1999–2000 Southampton F.C. season

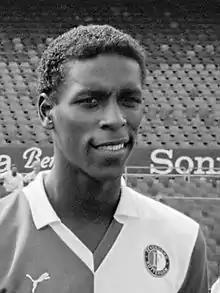
Centre-back Ken Monkou left after seven years in 1999.

Having spent much of the previous season on loan at the club, in the summer of 1999 striker Steve Basham left Southampton to join Preston North End in the Second Division for a fee of £200,000. Danish goalkeeper Michael Stensgaard, who had joined from Copenhagen just seven months earlier, returned to his former club having failed to make an appearance for the Saints. The club's sole signings prior to the start of the league season were defenders Bruno Leal and Dean Richards, who arrived from Portuguese side Sporting and First Division side Wolverhampton Wanderers, respectively, on free transfers. The day after the second game in the league, Southampton signed Norwegian attacking midfielder Trond Egil Soltvedt from Coventry City for £300,000. He was followed just under a week later by striker Kevin Davies, who returned to the club having left for Blackburn Rovers the previous summer for a Saints record fee of £7.5 million; in exchange, Southampton's 1998–99 top scorer Egil Østenstad moved to the recently relegated Rovers. Ken Monkou left on the same day to join second-flight side Huddersfield Town on a free transfer, while Portuguese winger Luís Boa Morte arrived from Arsenal for a fee of £500,000 a week later.